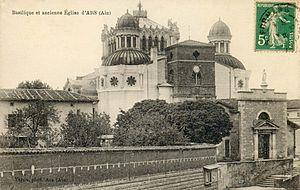
Ars-sur-Formans, Basilique de Saint Jean-Marie Vianney avec la vieille église paroissiale